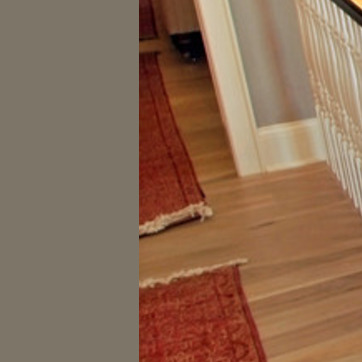
Material: carpet